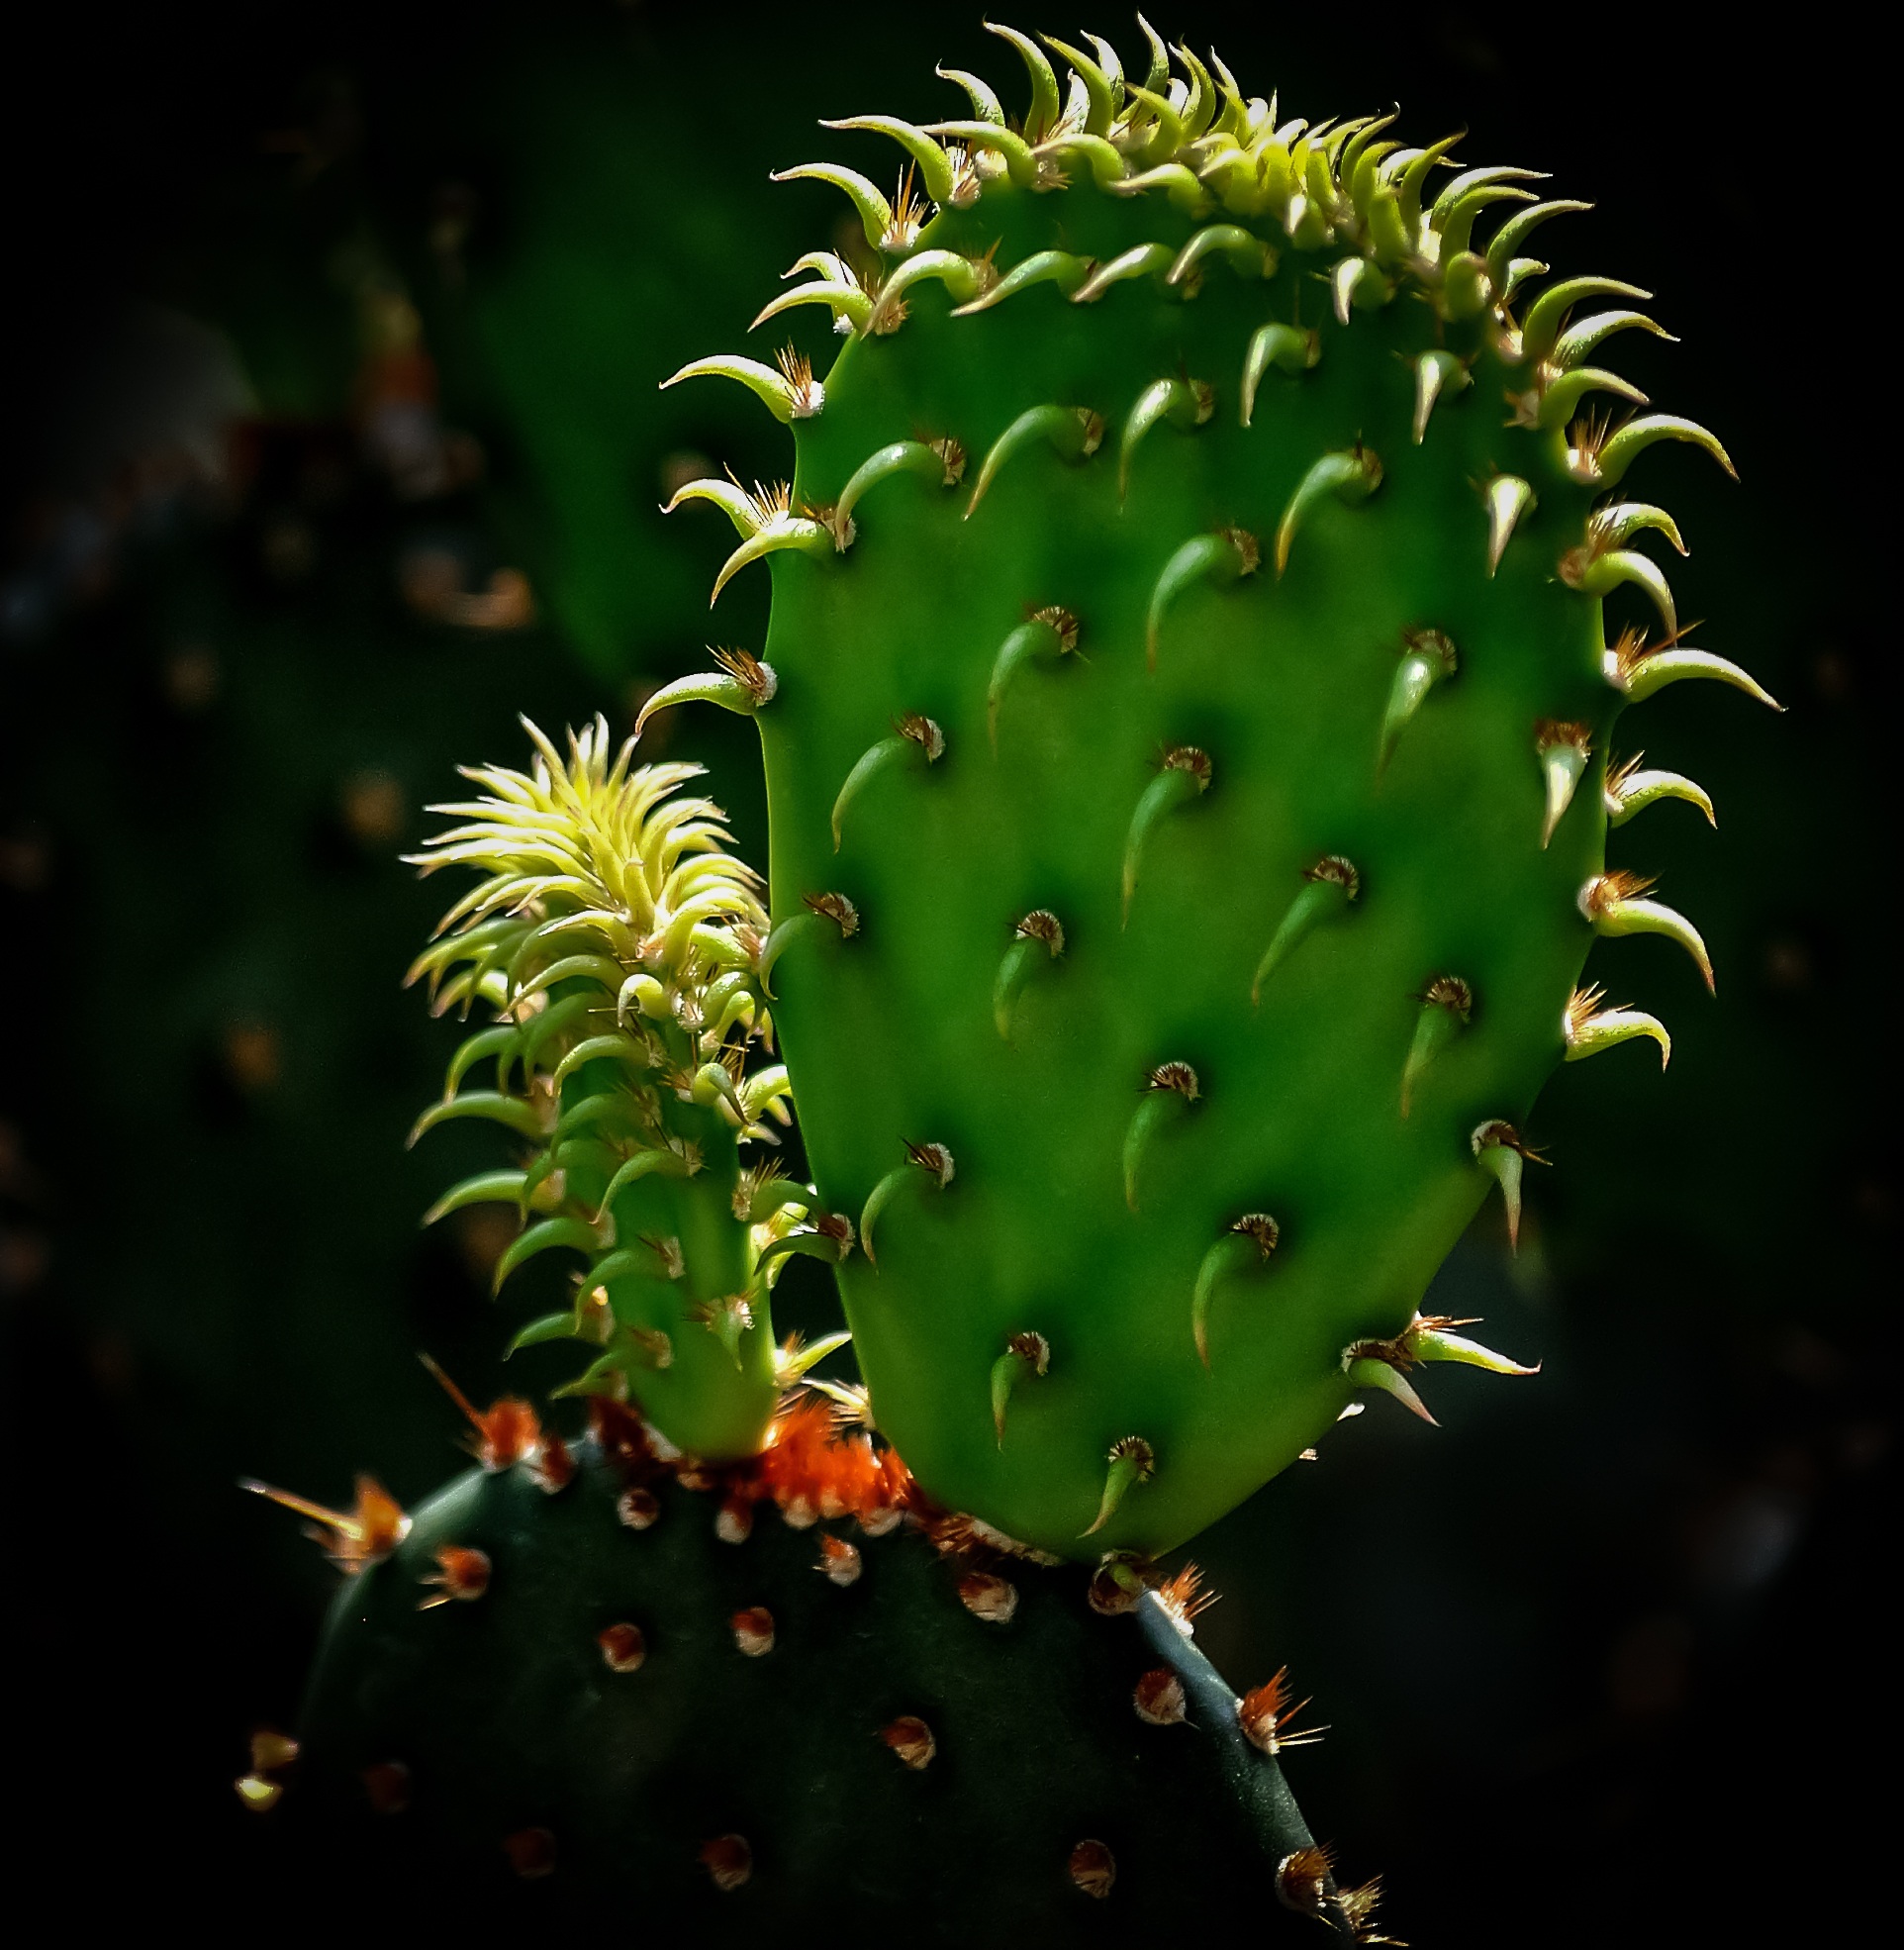
nature, cactus, sharp, growth, plant, fruit, desert, flower, isolated, thorn, dry, food, green, produce, natural, botany, flora, botanical, close up, botanic, macro photography, flowering plant, plant stem, land plant, thorns spines and prickles